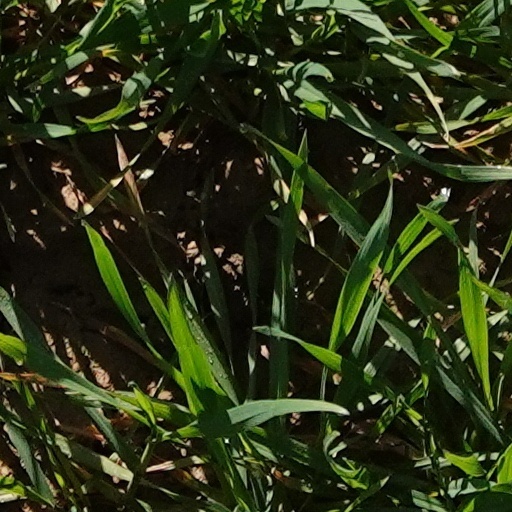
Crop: wheat